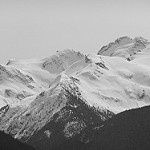
Label: B & W